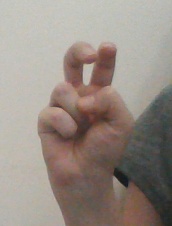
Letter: toot